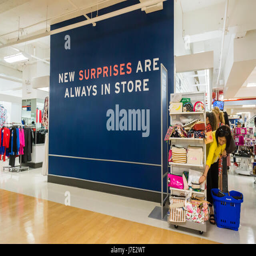
customers in the brand new store during it 's grand opening on thursday